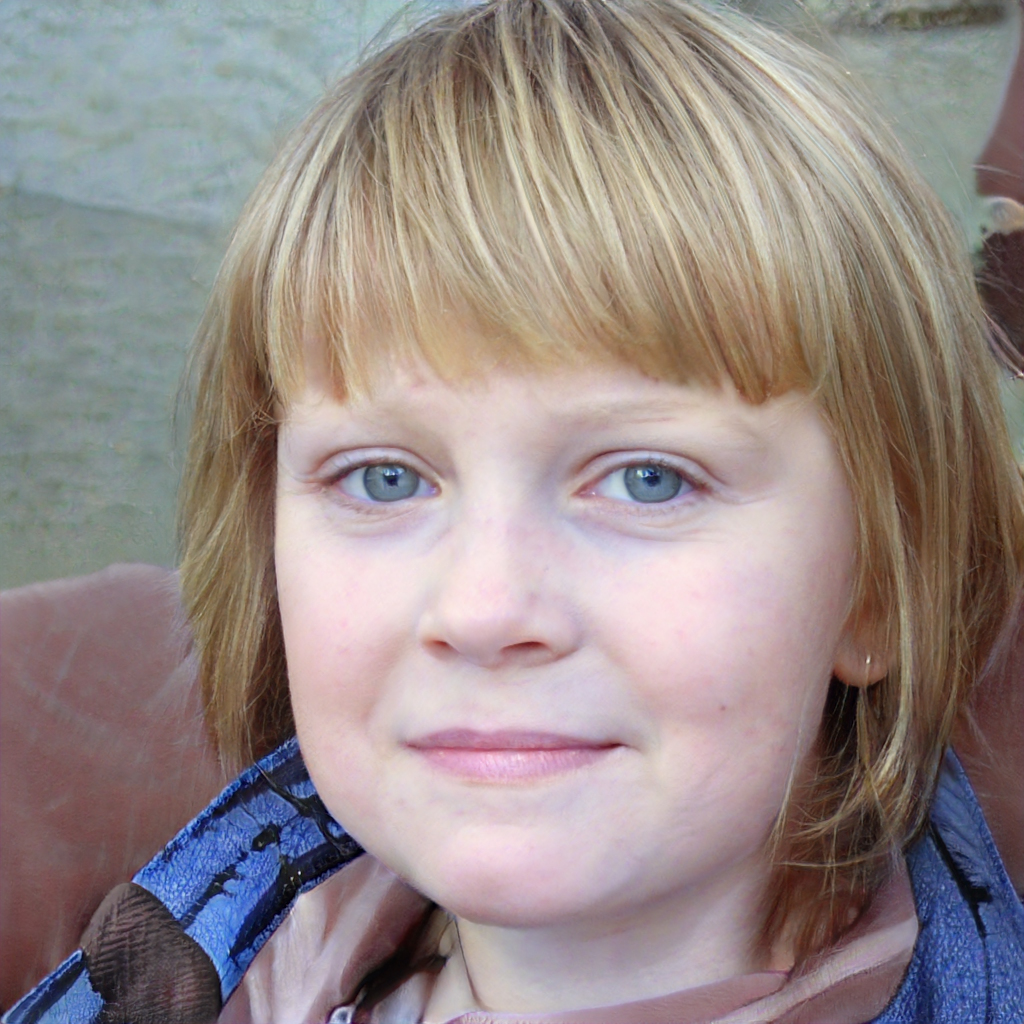
Gender: Female